Lawson A. Scruggs

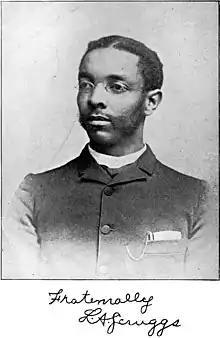

Lawson Andrew Scruggs (January 15, 1857 – December 1, 1914) was a physician in North Carolina who was active in politics and civil rights. He was African American. In 1893, he published a volume of biographies of African-American Women, "Women of Distinction".